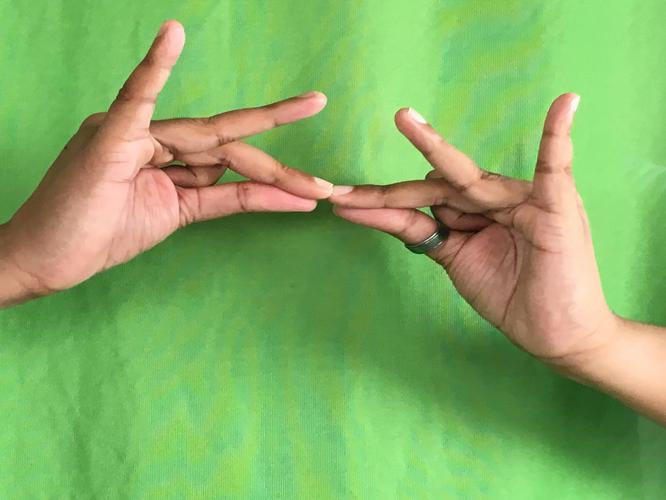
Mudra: Sakata
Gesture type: double_hand